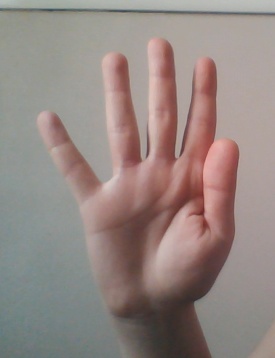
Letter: sheen